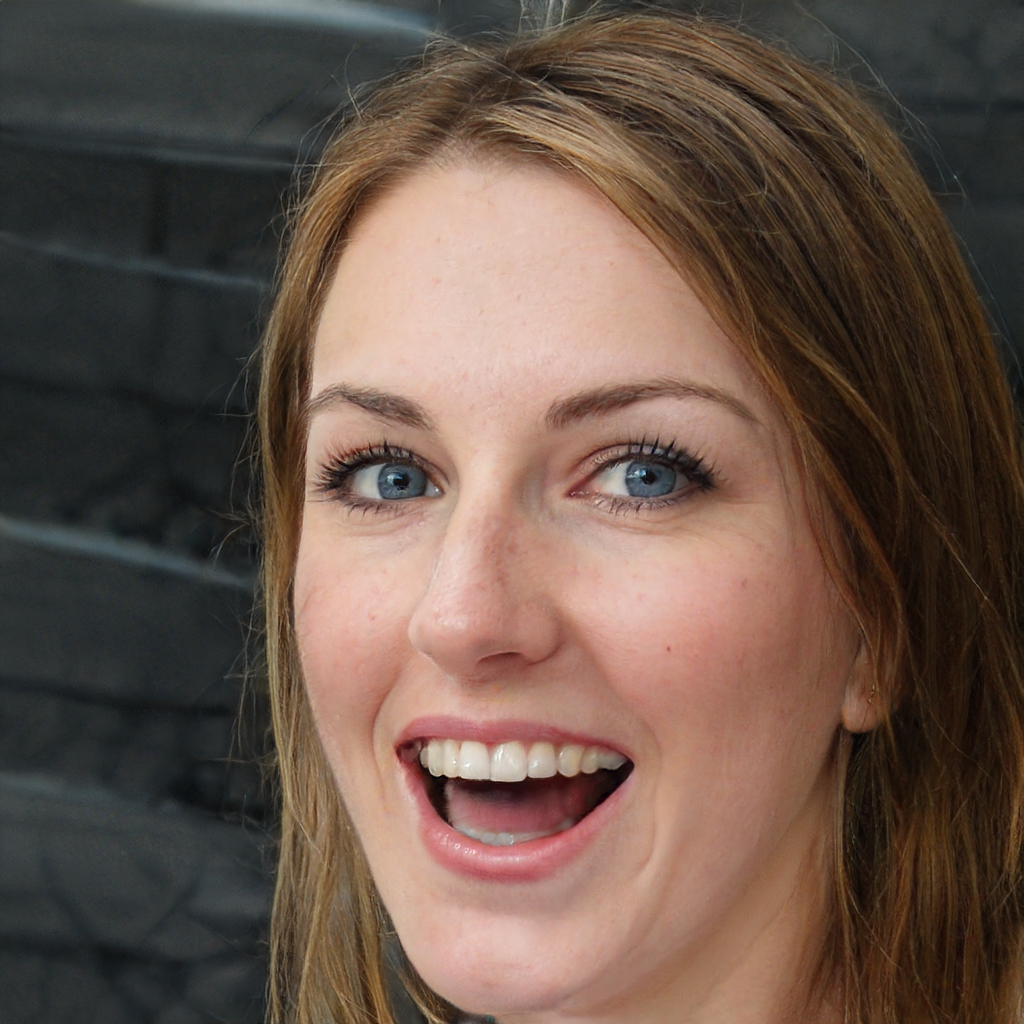
Gender: Female